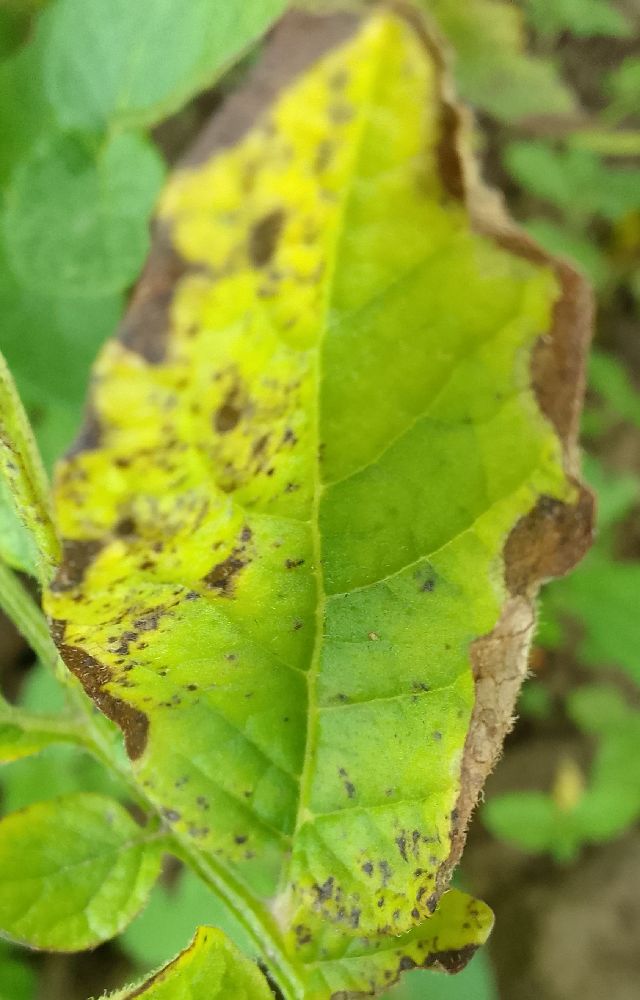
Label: Early blight